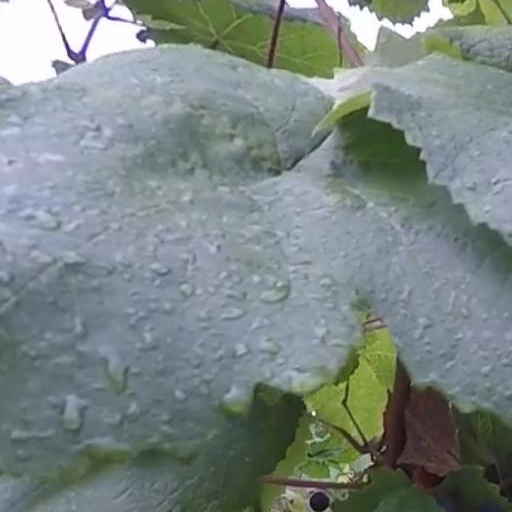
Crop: grape